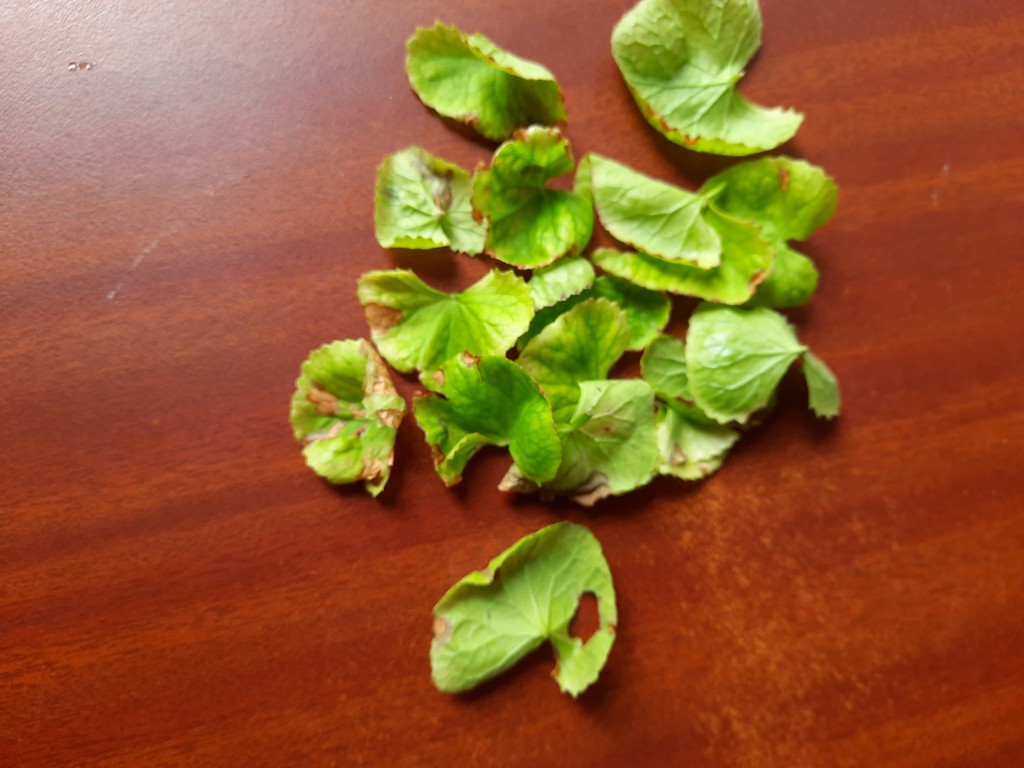
Label: Unhealthy